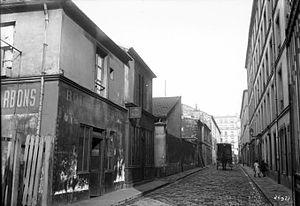
Passage Abel-Leblanc, Paris 12e, en 1913.
Le passage Abel-Leblanc est une voie du 12ᵉ arrondissement de Paris, en France.